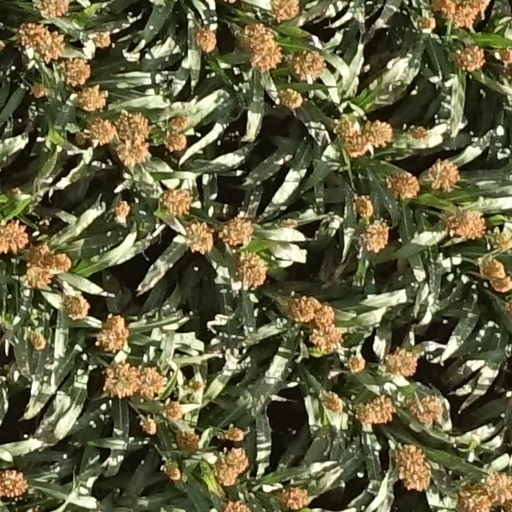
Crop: sorghum